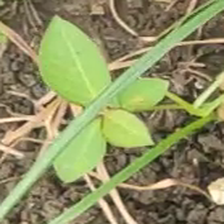
Weed species: Moti_dudhi(Euphorbia_geneculata_L)